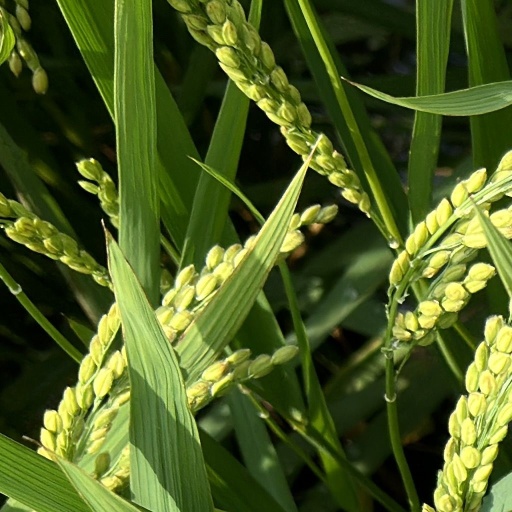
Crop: rice